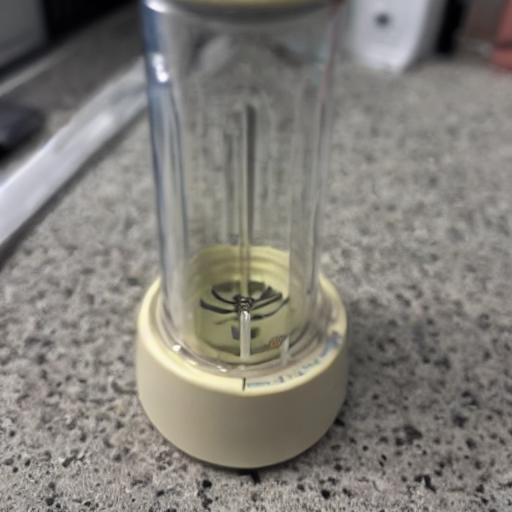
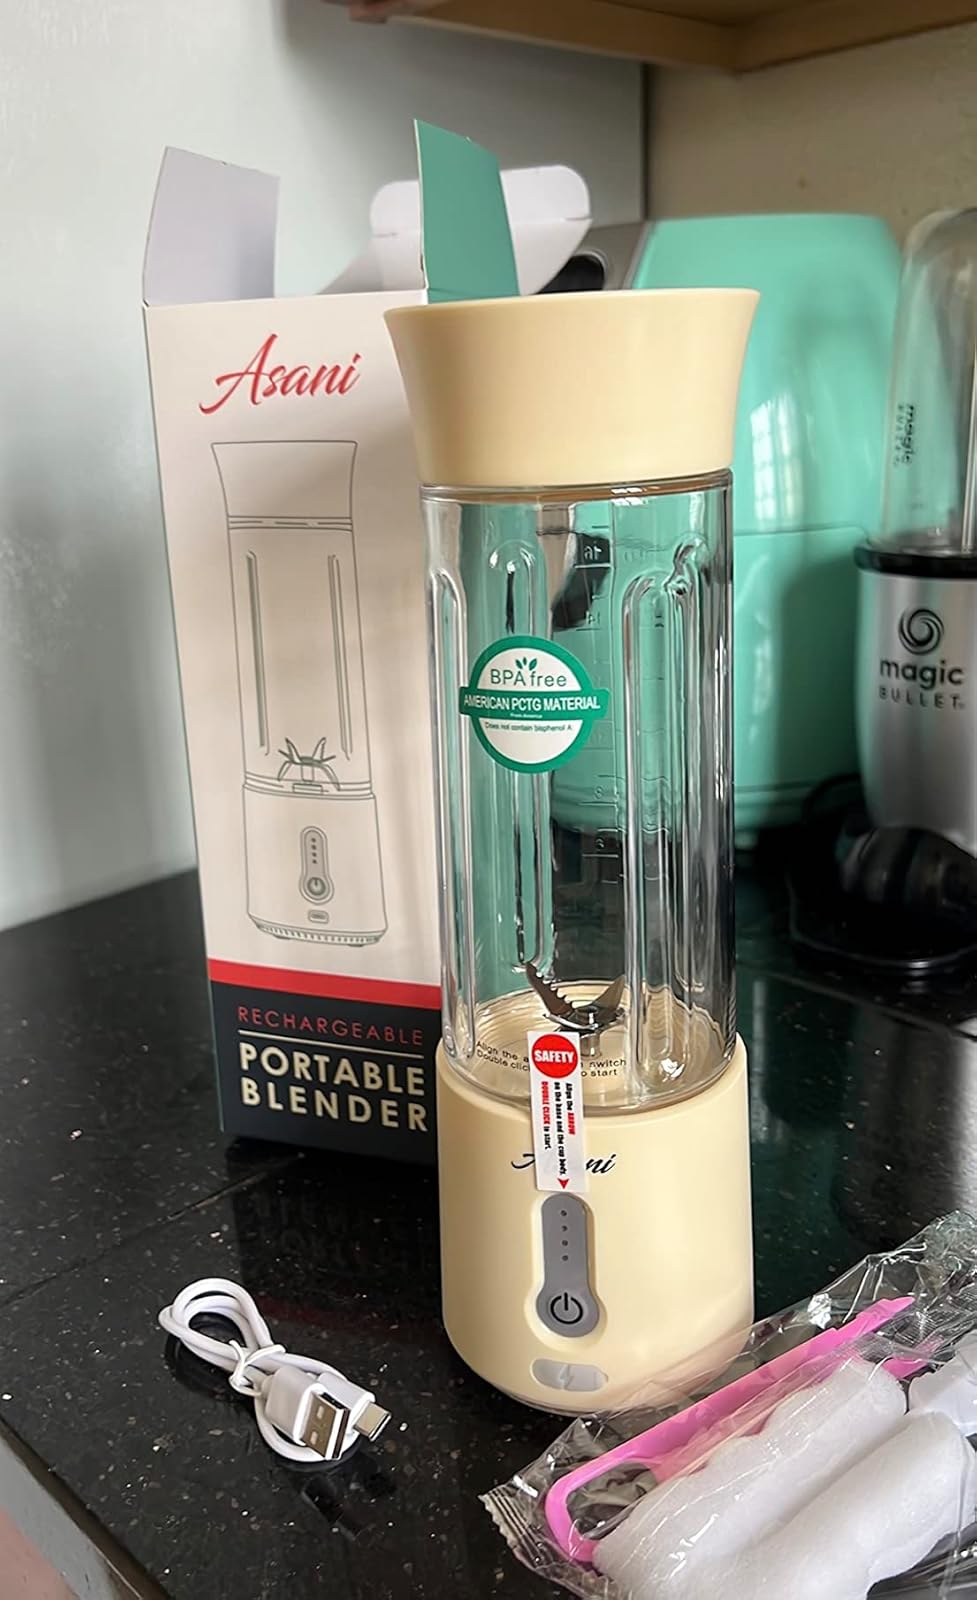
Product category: items_blender
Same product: no